World Intellectual Property Day

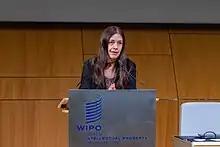
Rosanna Díaz Costa, Director, "Un Mundo para Julius / A World for Julius", speaks at the "Film Industry: A Woman’s Perspective" event at WIPO to mark World Intellectual Property Day 2023.

To celebrate World IP Day 2023, WIPO, in collaboration with UNESCO and the Korean Intellectual Property Office (KIPO), brought together women experts in science, including Laureates from the “L’Oréal-UNESCO For Women in Science Program" to discuss strategies that women can employ to create value from their research, practical ways to encourage women and young girls to enter STEM fields, and how intellectual property has enabled them to implement their research to give real-world benefits.